Israeli settlement

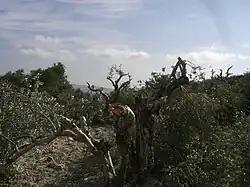
Olive trees in the village of Burin allegedly vandalized by settlers from the settlement Yitzhar in November 2009

Amnesty International argues that Israel's settlement policy is discriminatory and a violation of Palestinian human rights. B'Tselem claims that Israeli travel restrictions impact on Palestinian freedom of movement and Palestinian human rights have been violated in Hebron due to the presence of the settlers within the city. According to B'Tselem, over fifty percent of West Bank land expropriated from Palestinians has been used to establish settlements and create reserves of land for their future expansion. The seized lands mainly benefit the settlements and Palestinians cannot use them. The roads built by Israel in the West Bank to serve the settlements are closed to Palestinian vehicles' and act as a barrier often between villages and the lands on which they subsist.